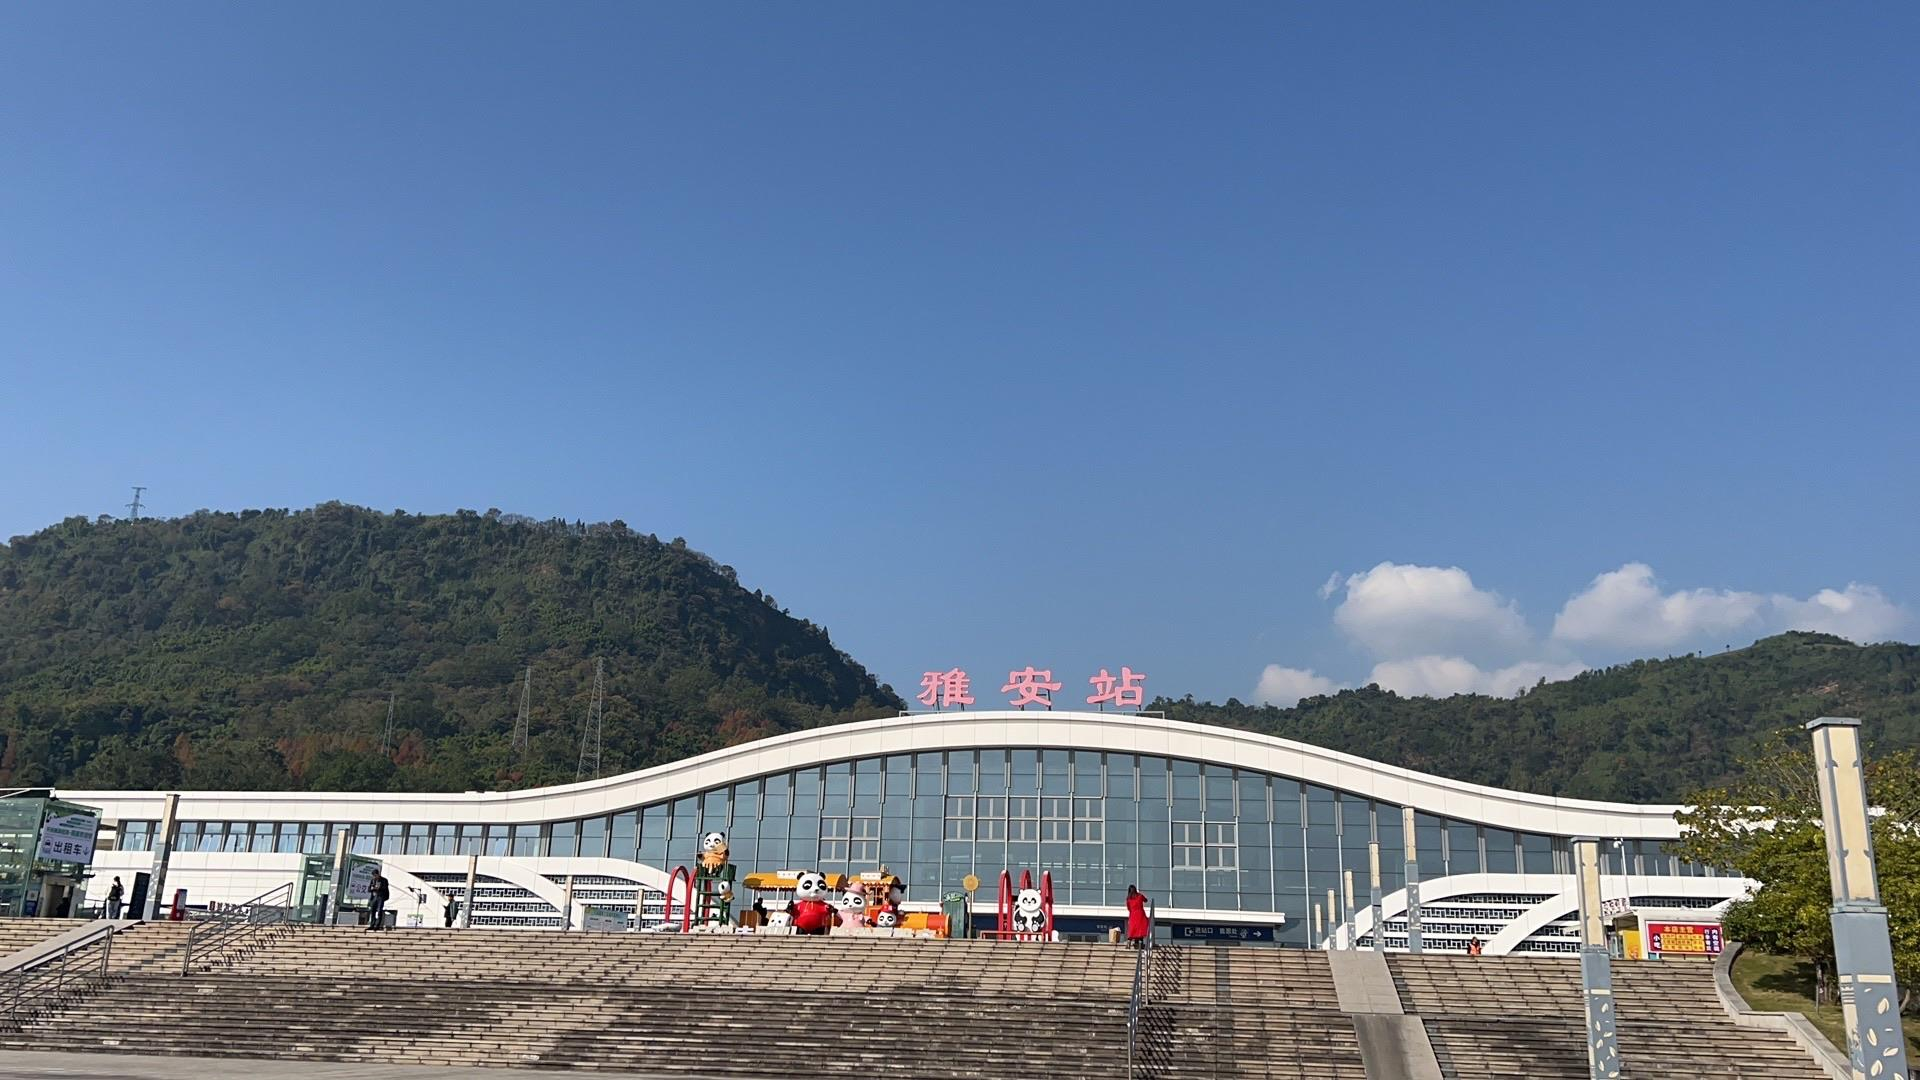
地标名称：雅安站
所在城市：雅安市·雨城区